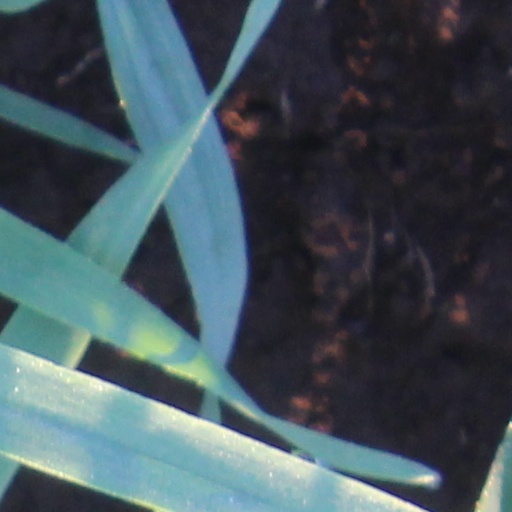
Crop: wheat